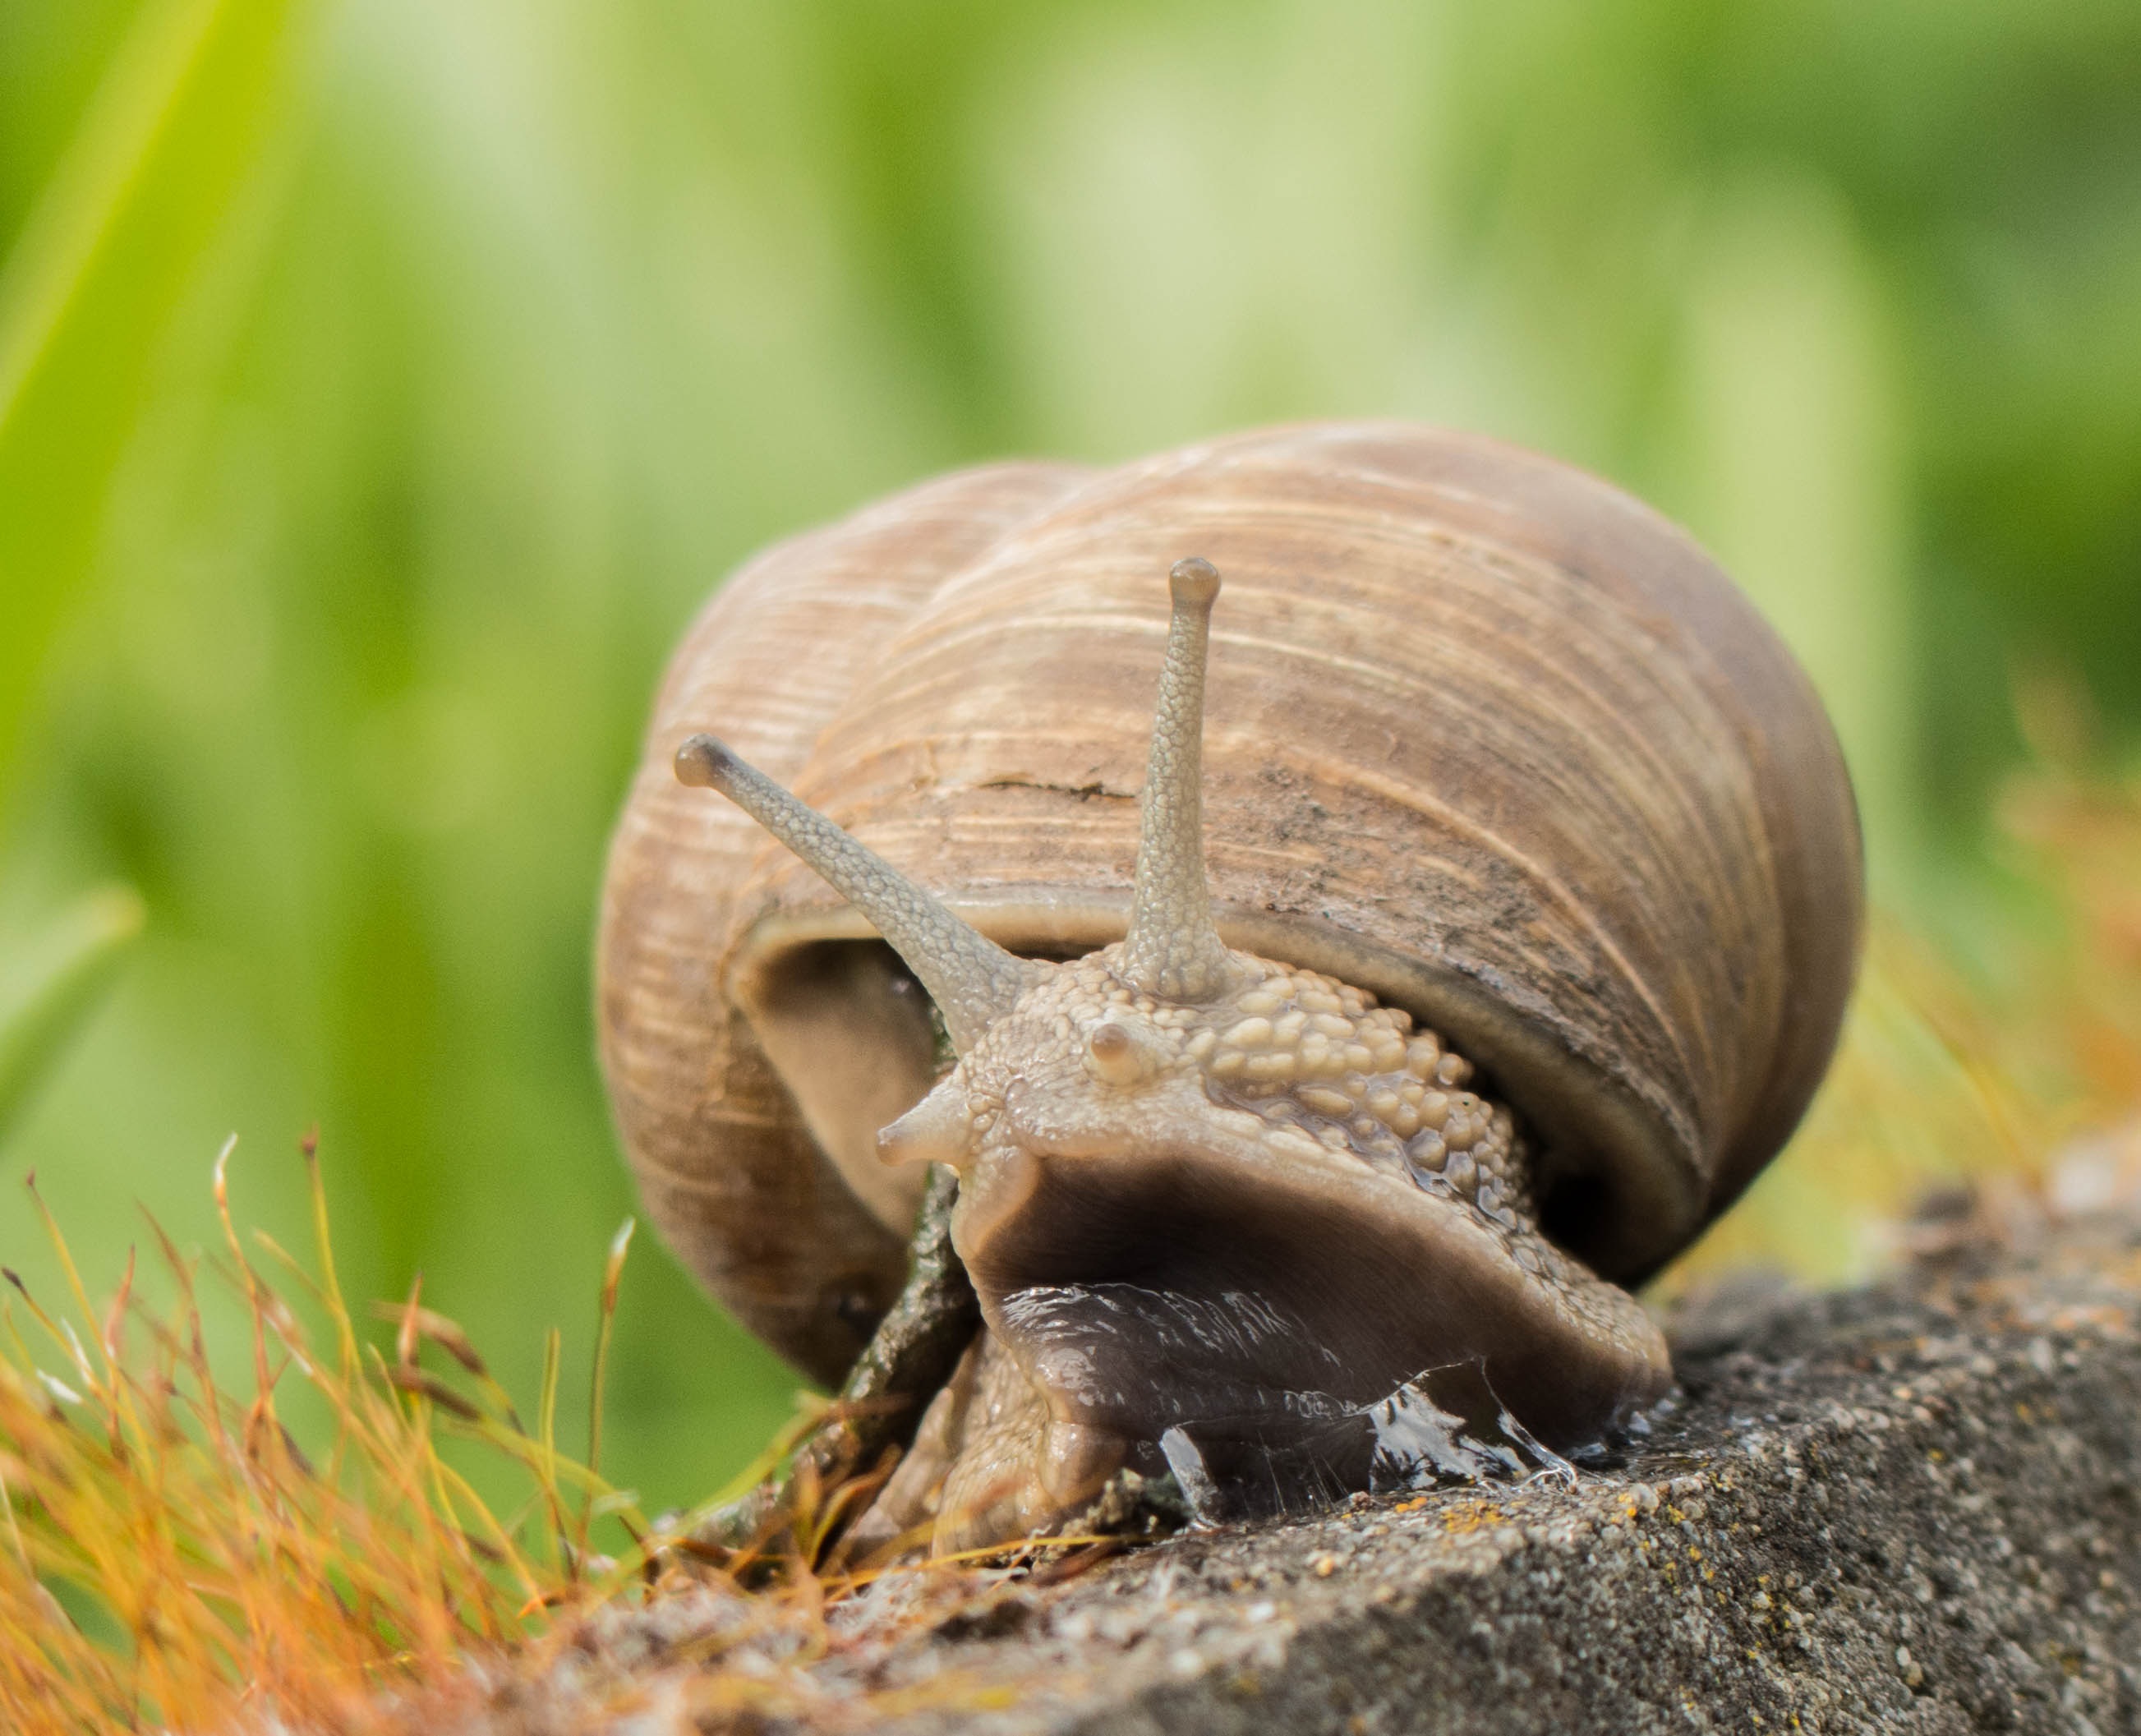
animal, wildlife, fauna, shell, invertebrate, close up, mollusk, crawl, snail, molluscs, schnecken, macro photography, slowly, sea snail, snails and slugs